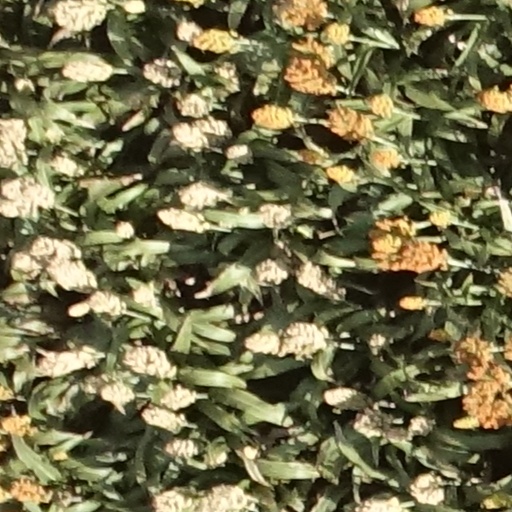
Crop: sorghum